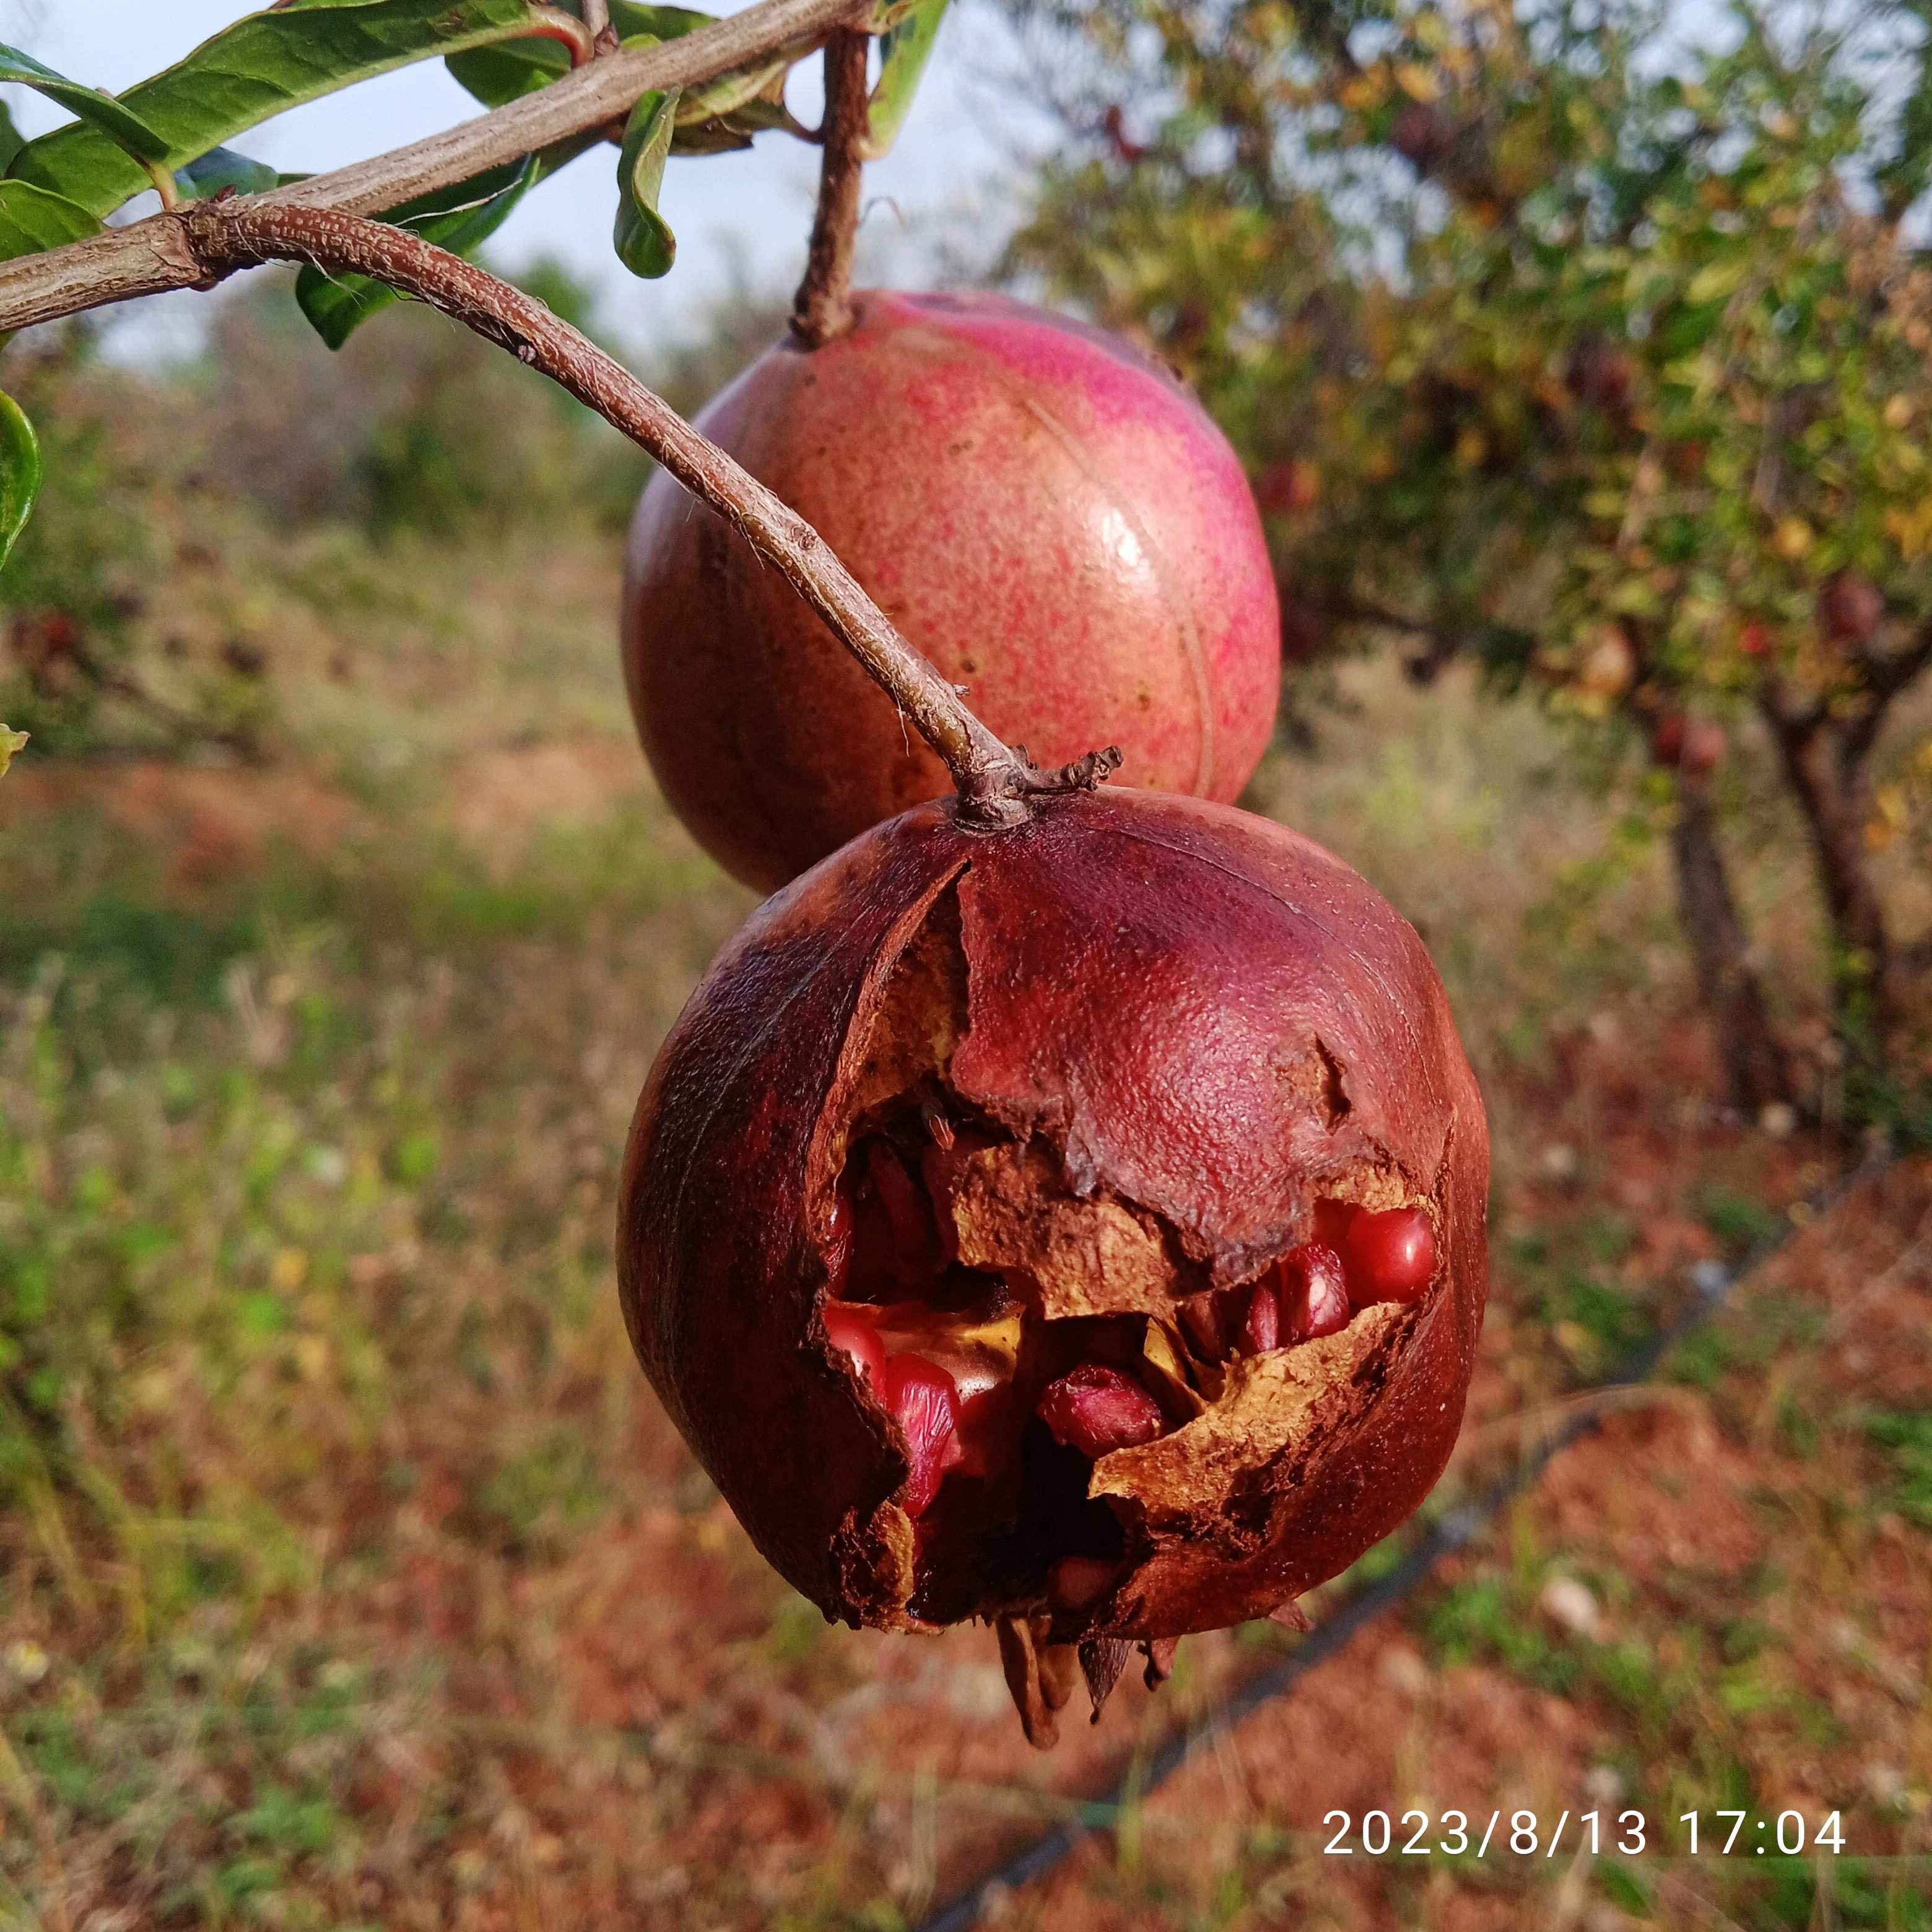
Label: Bacterial_Blight